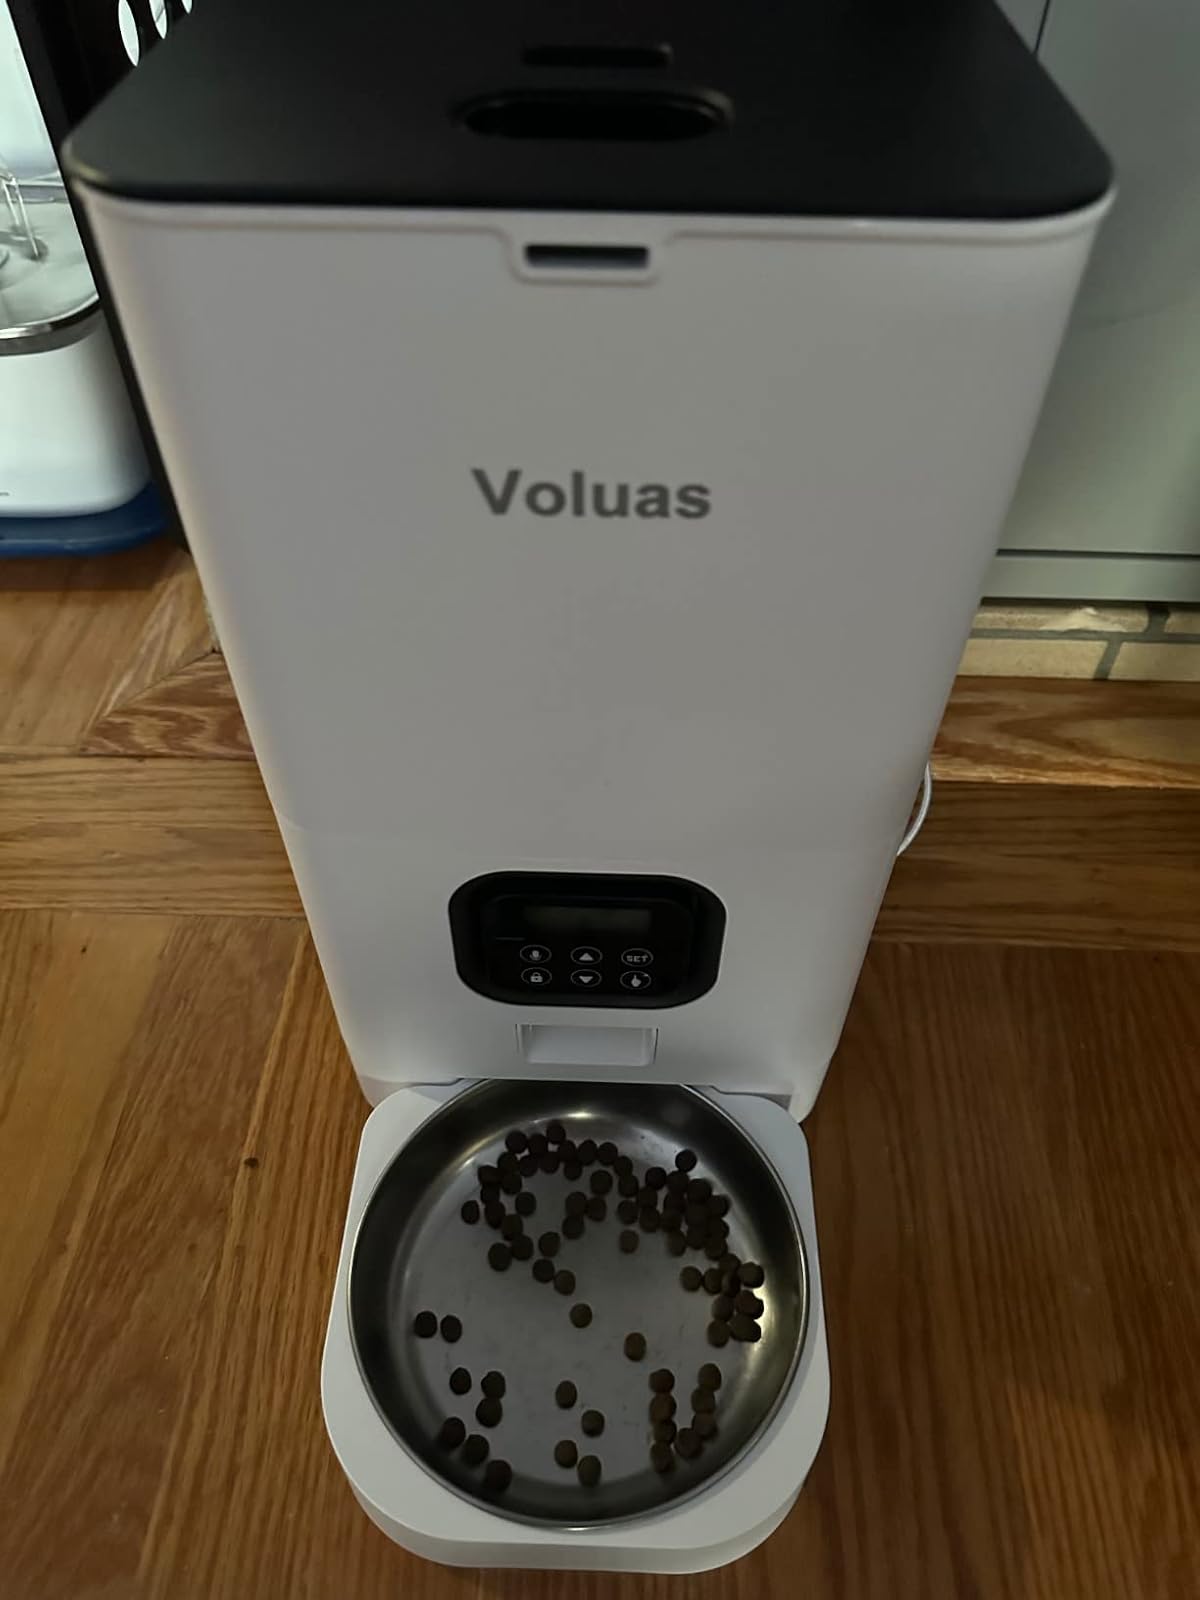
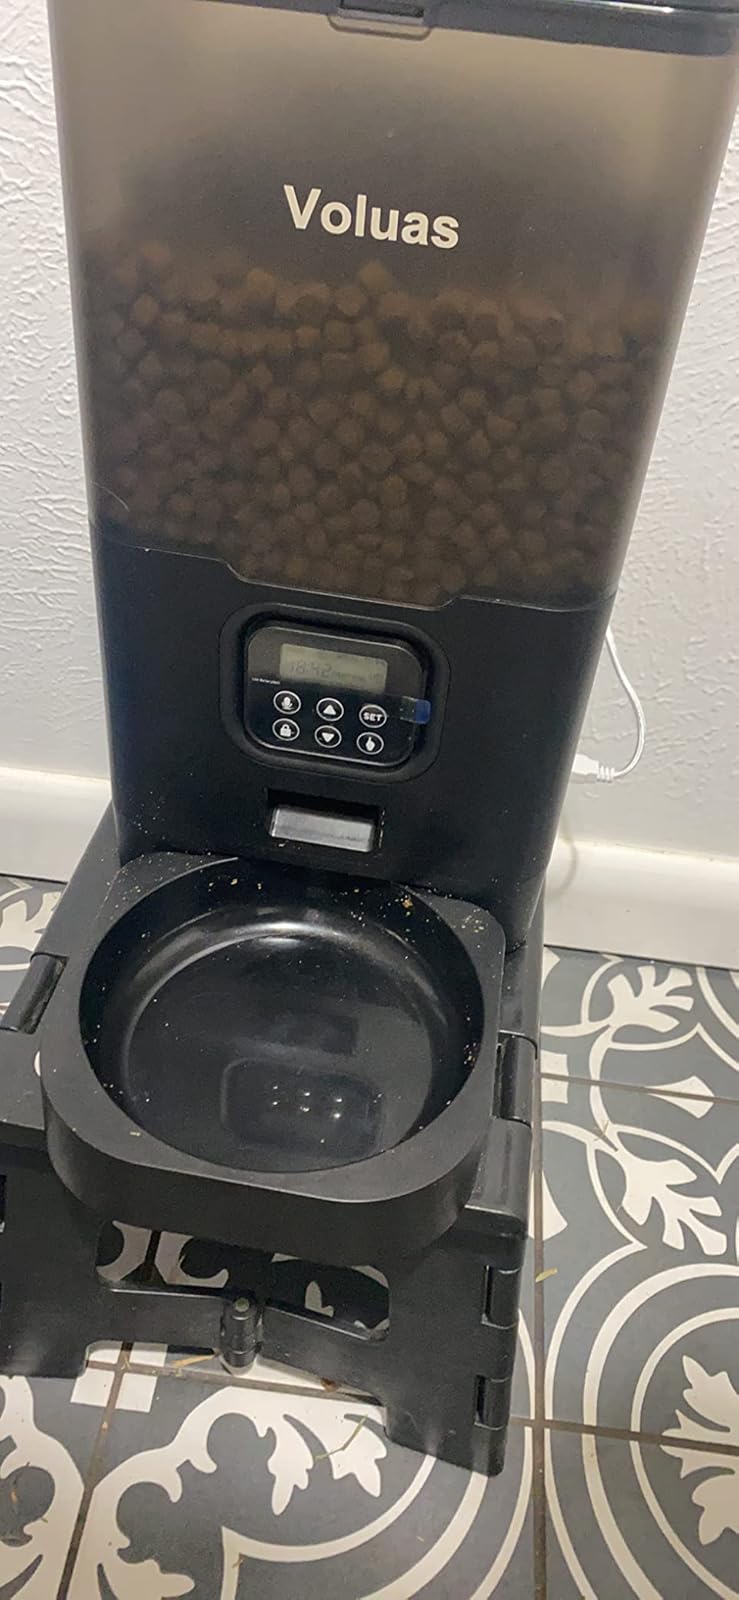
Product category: items_feeder
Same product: no